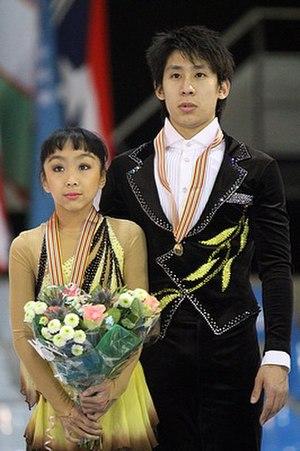
Han Cong, né le 6 août 1992 à Harbin, est un patineur artistique chinois. Avec sa partenaire Sui Wenjing, il a remporté une médaille d'argent olympique, un titre aux Championnats du monde quatre Championnats des quatre continents, trois titres consécutifs de championne du monde junior entre 2010 et 2012 et deux titres de championne de Chine.
Sui Wenjing, née le 18 juillet 1995 à Harbin est une patineuse artistique chinoise. Avec son partenaire Han Cong, elle a remporté une médaille d'argent olympique, un titre aux Championnats du monde quatre Championnats des quatre continents, trois titres consécutifs de championne du monde junior entre 2010 et 2012 et deux titres de championne de Chine.